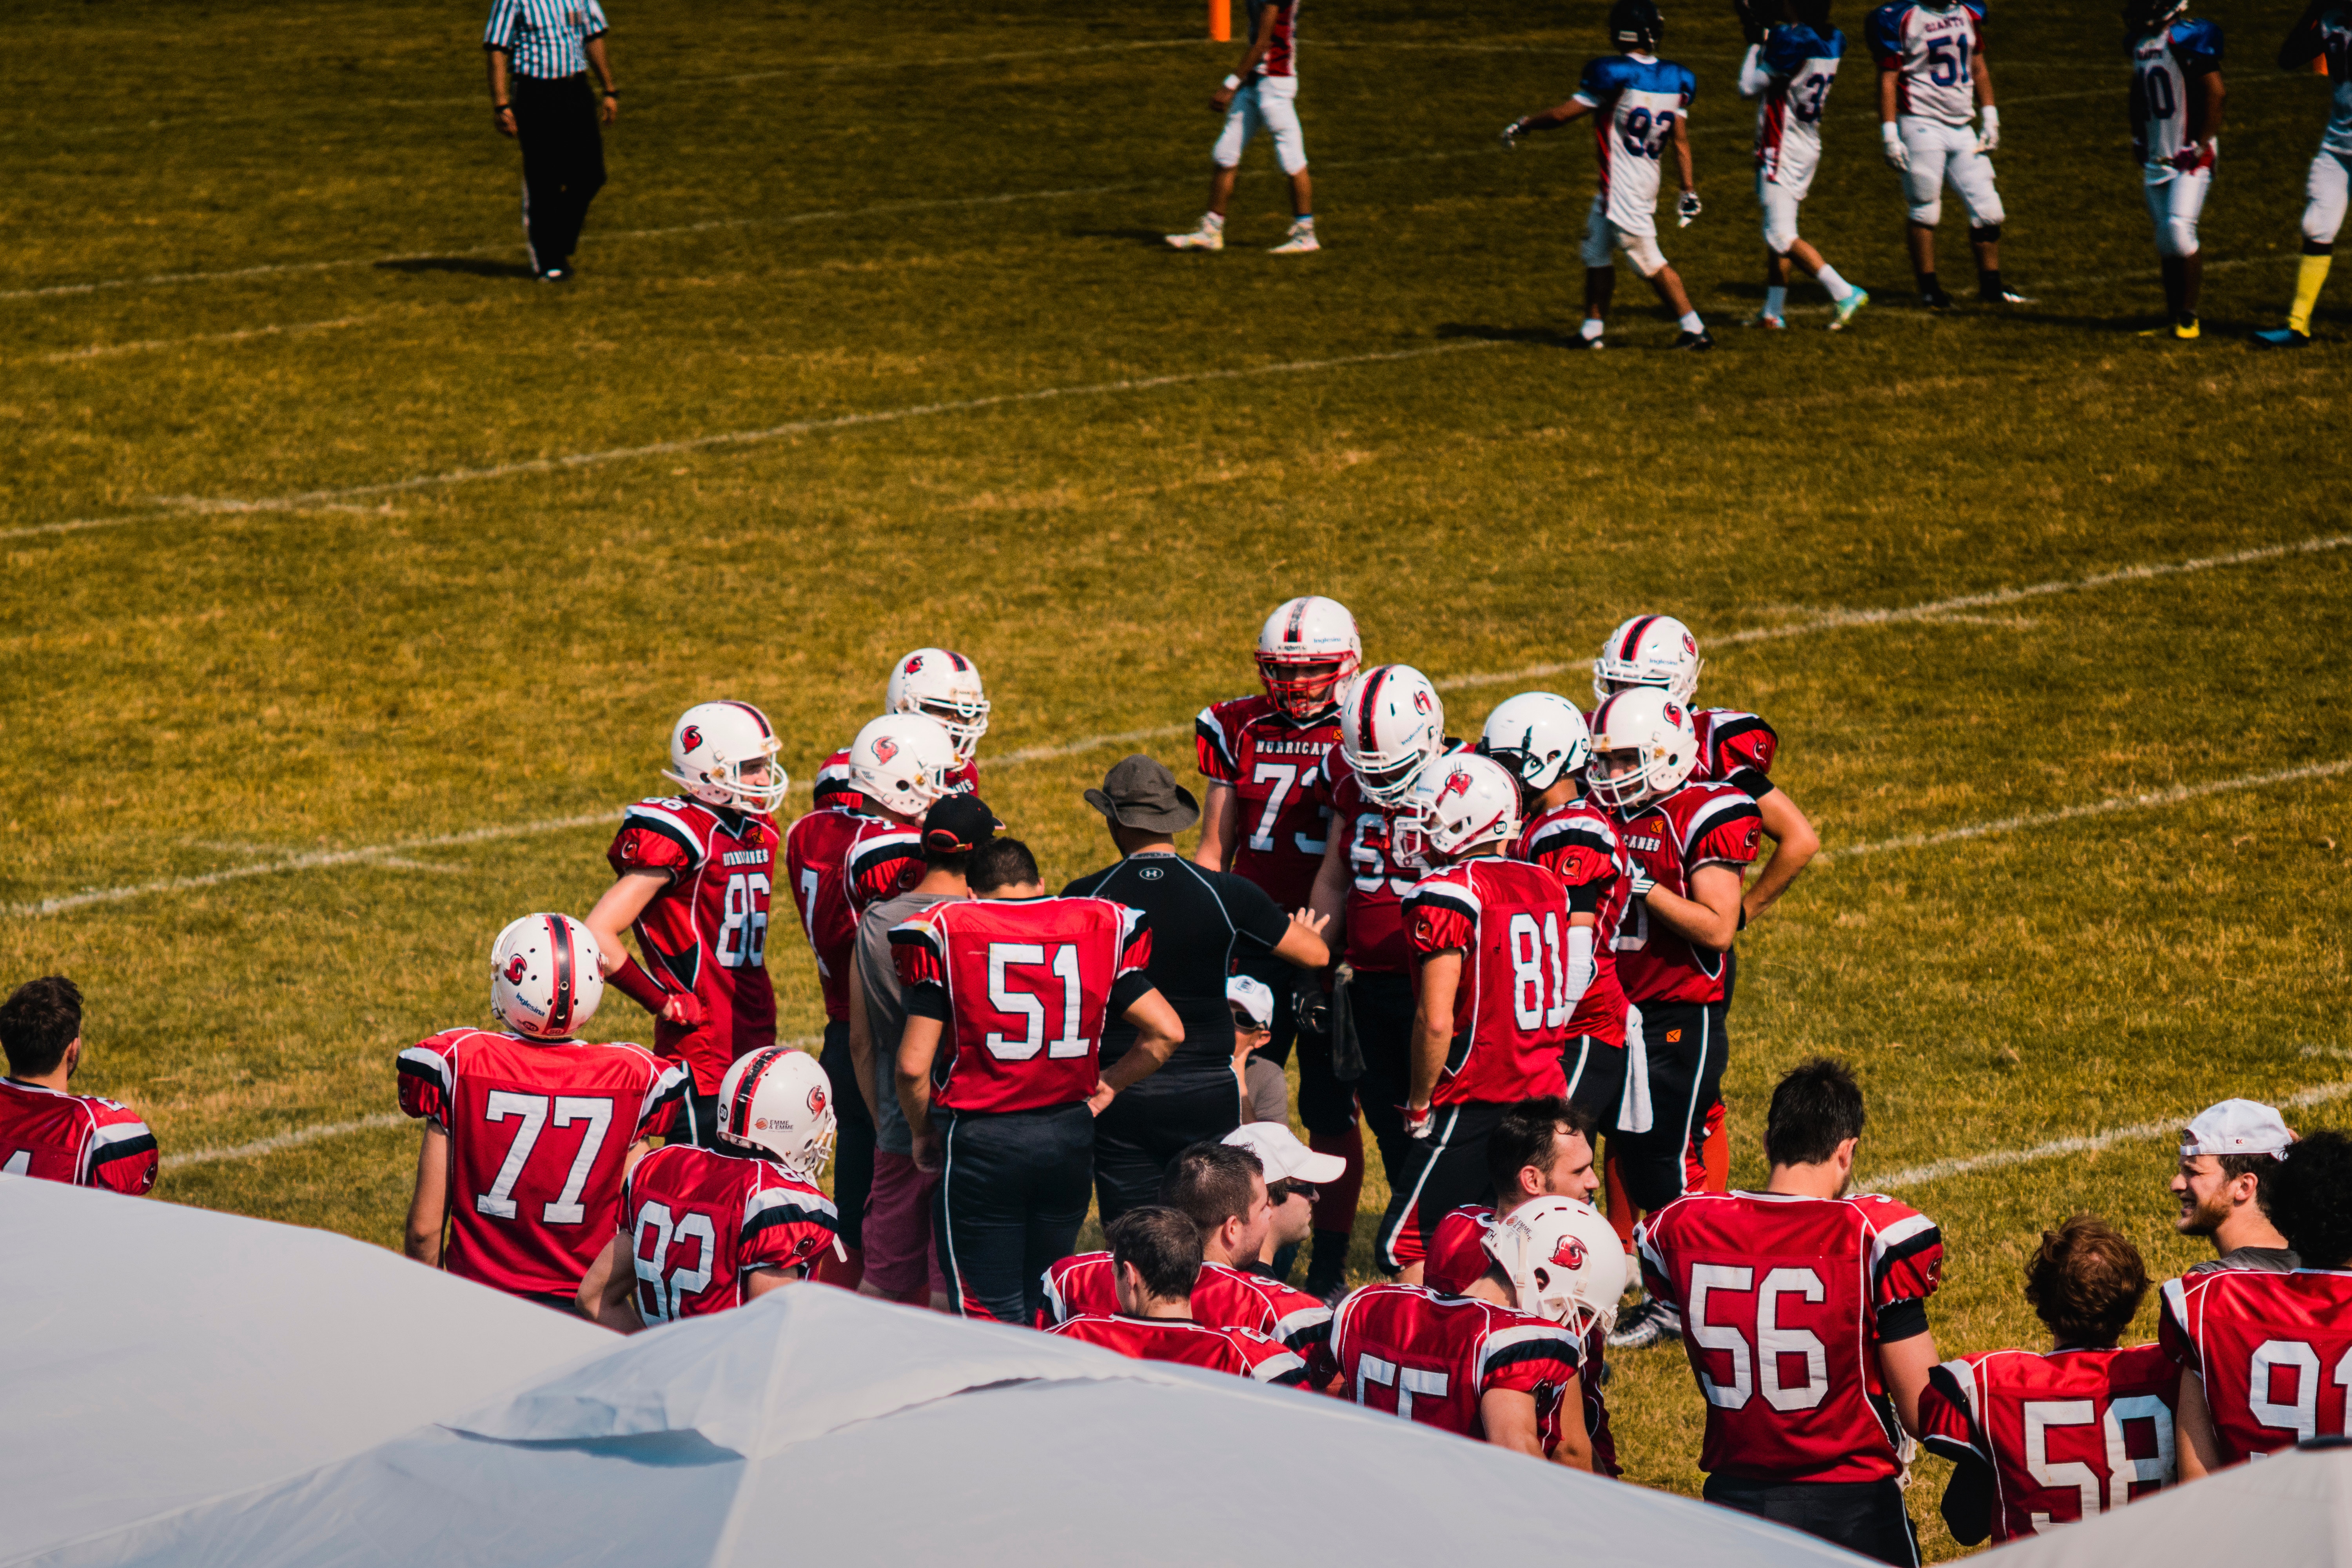
sports, team sport, canadian football, gridiron football, Eight man football, sports gear, player, team, american football, ball game, sport venue, tournament, stadium, sports equipment, Football gear, games, championship, helmet, arena football, crowd, personal protective equipment, competition event, football helmet, super bowl, jersey